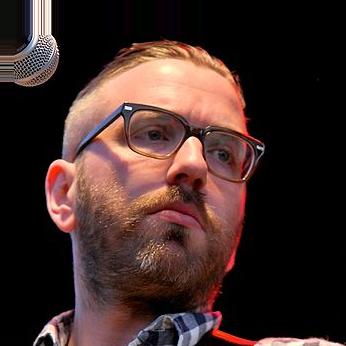
Age: 30